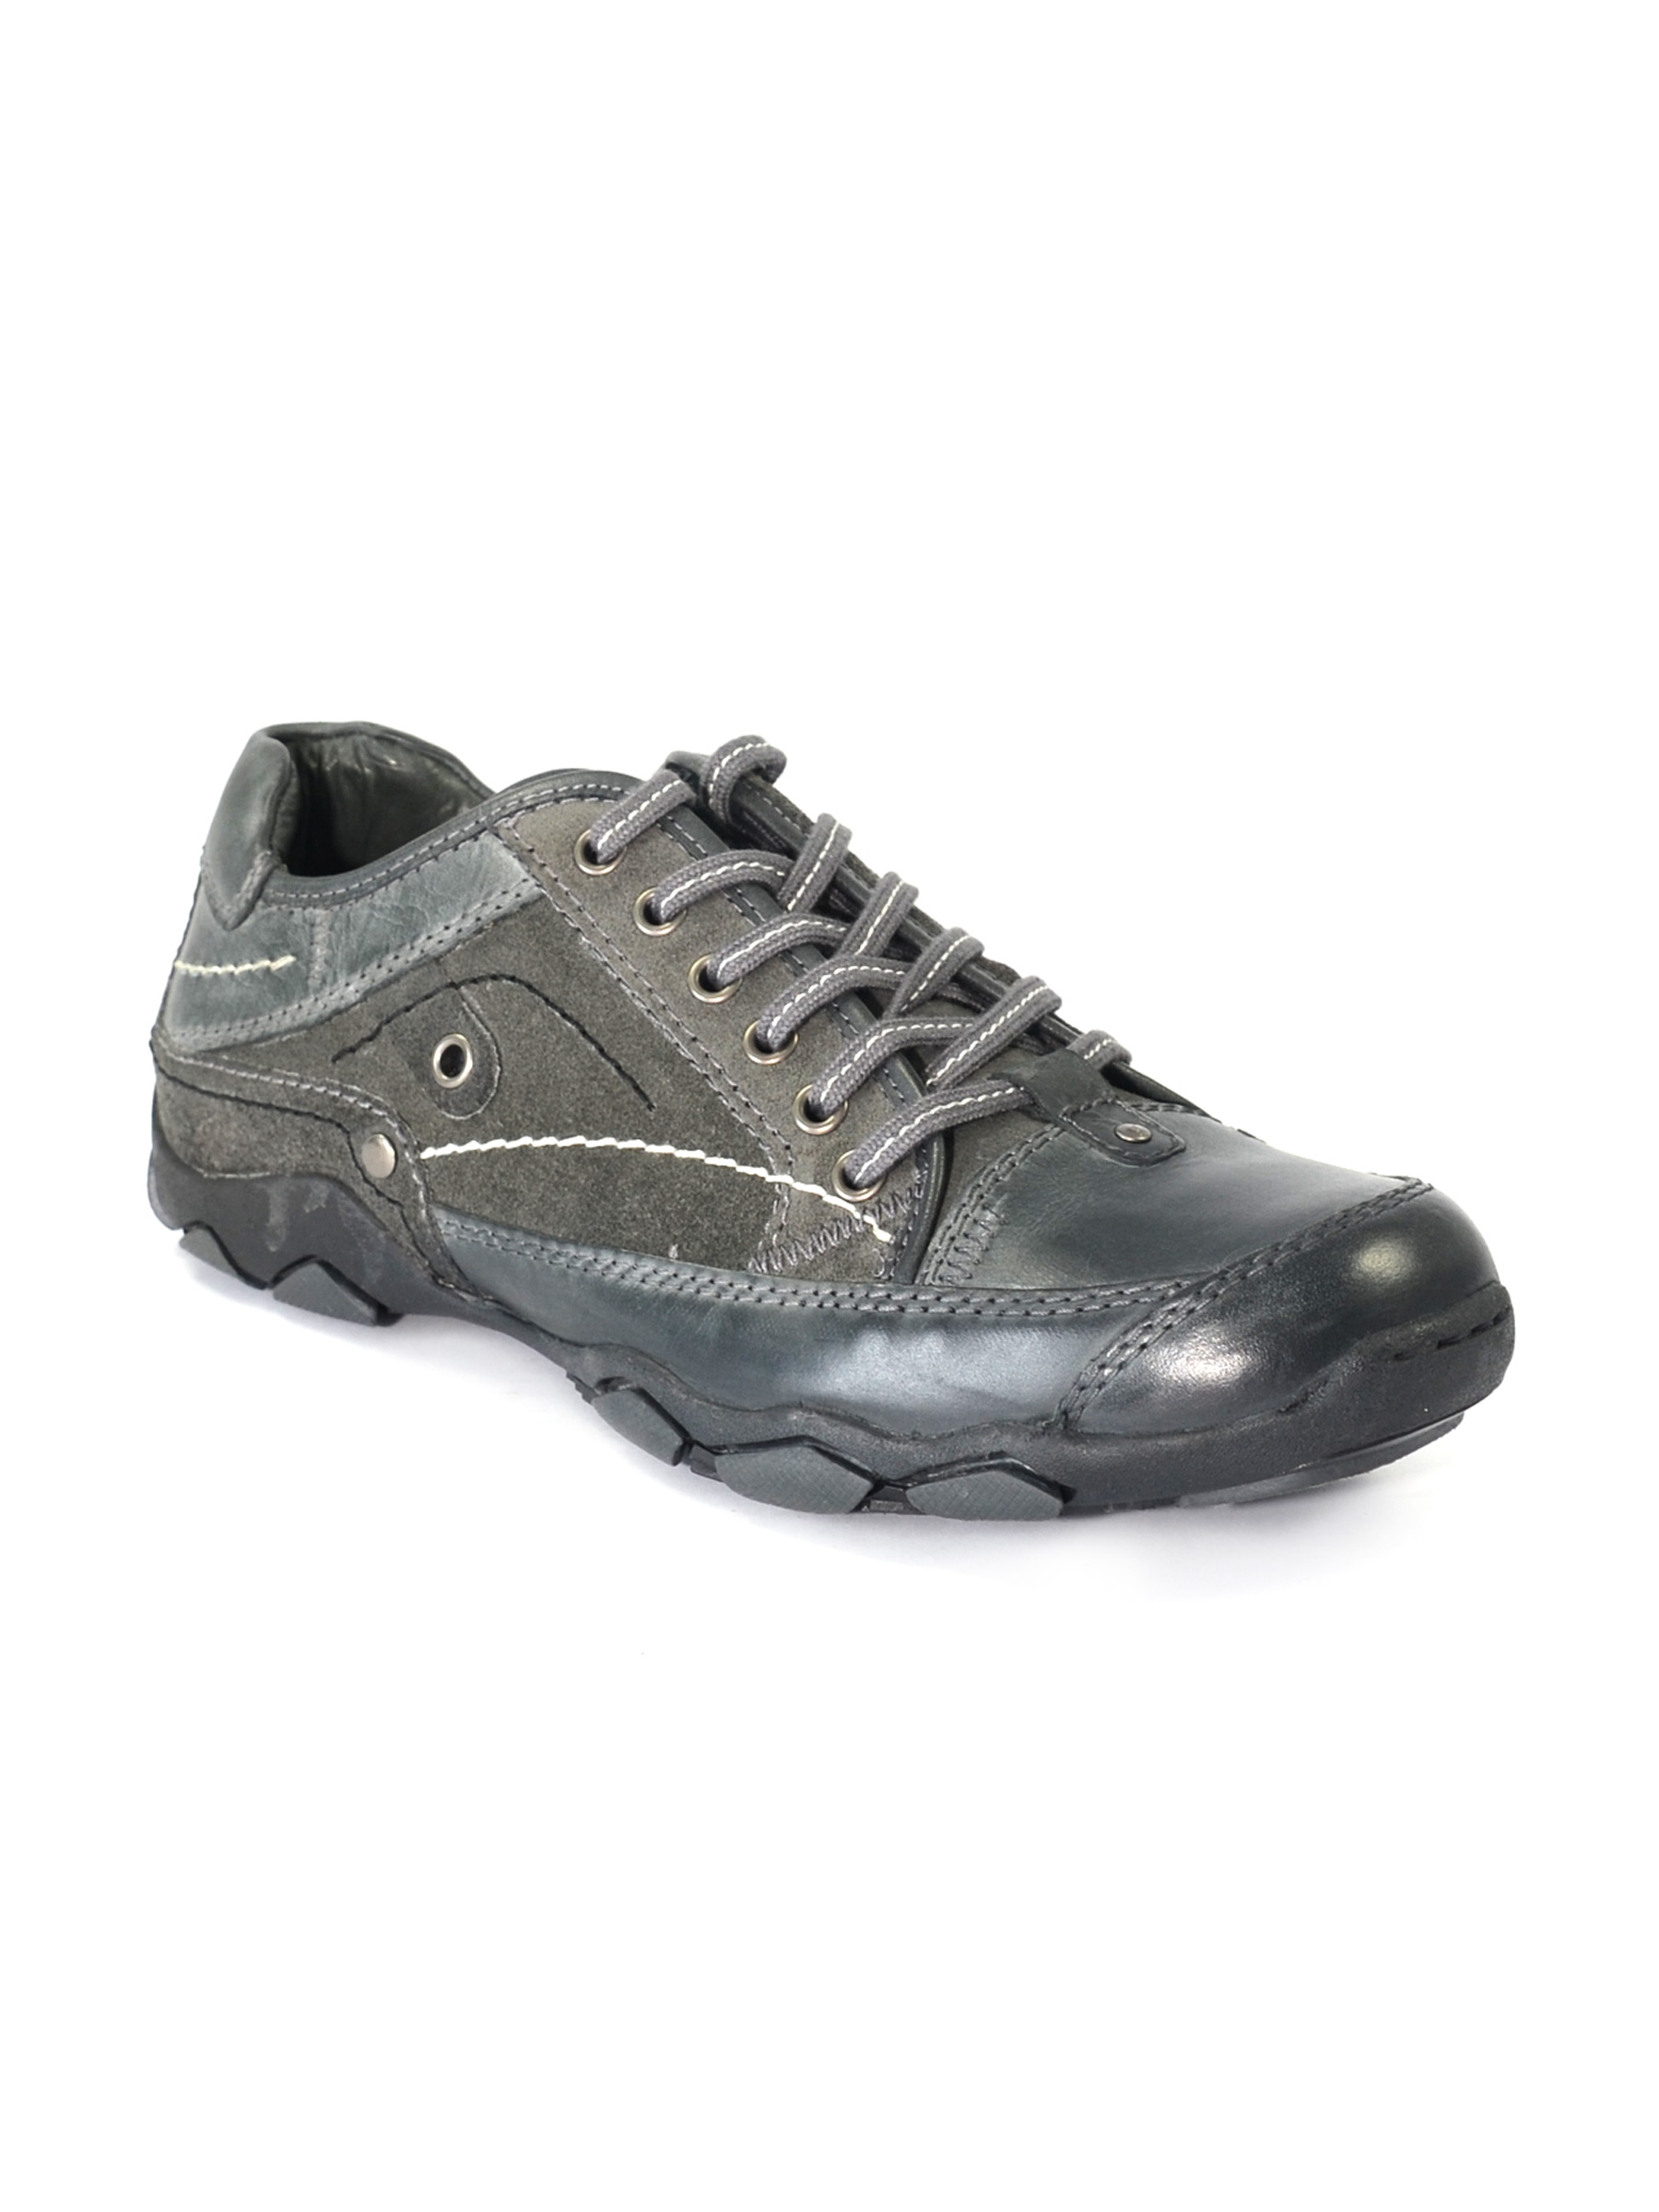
Red Tape Men Grey Casual Shoes
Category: Footwear / Shoes / Casual Shoes
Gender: Men
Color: Black
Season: Winter 2018
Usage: Casual